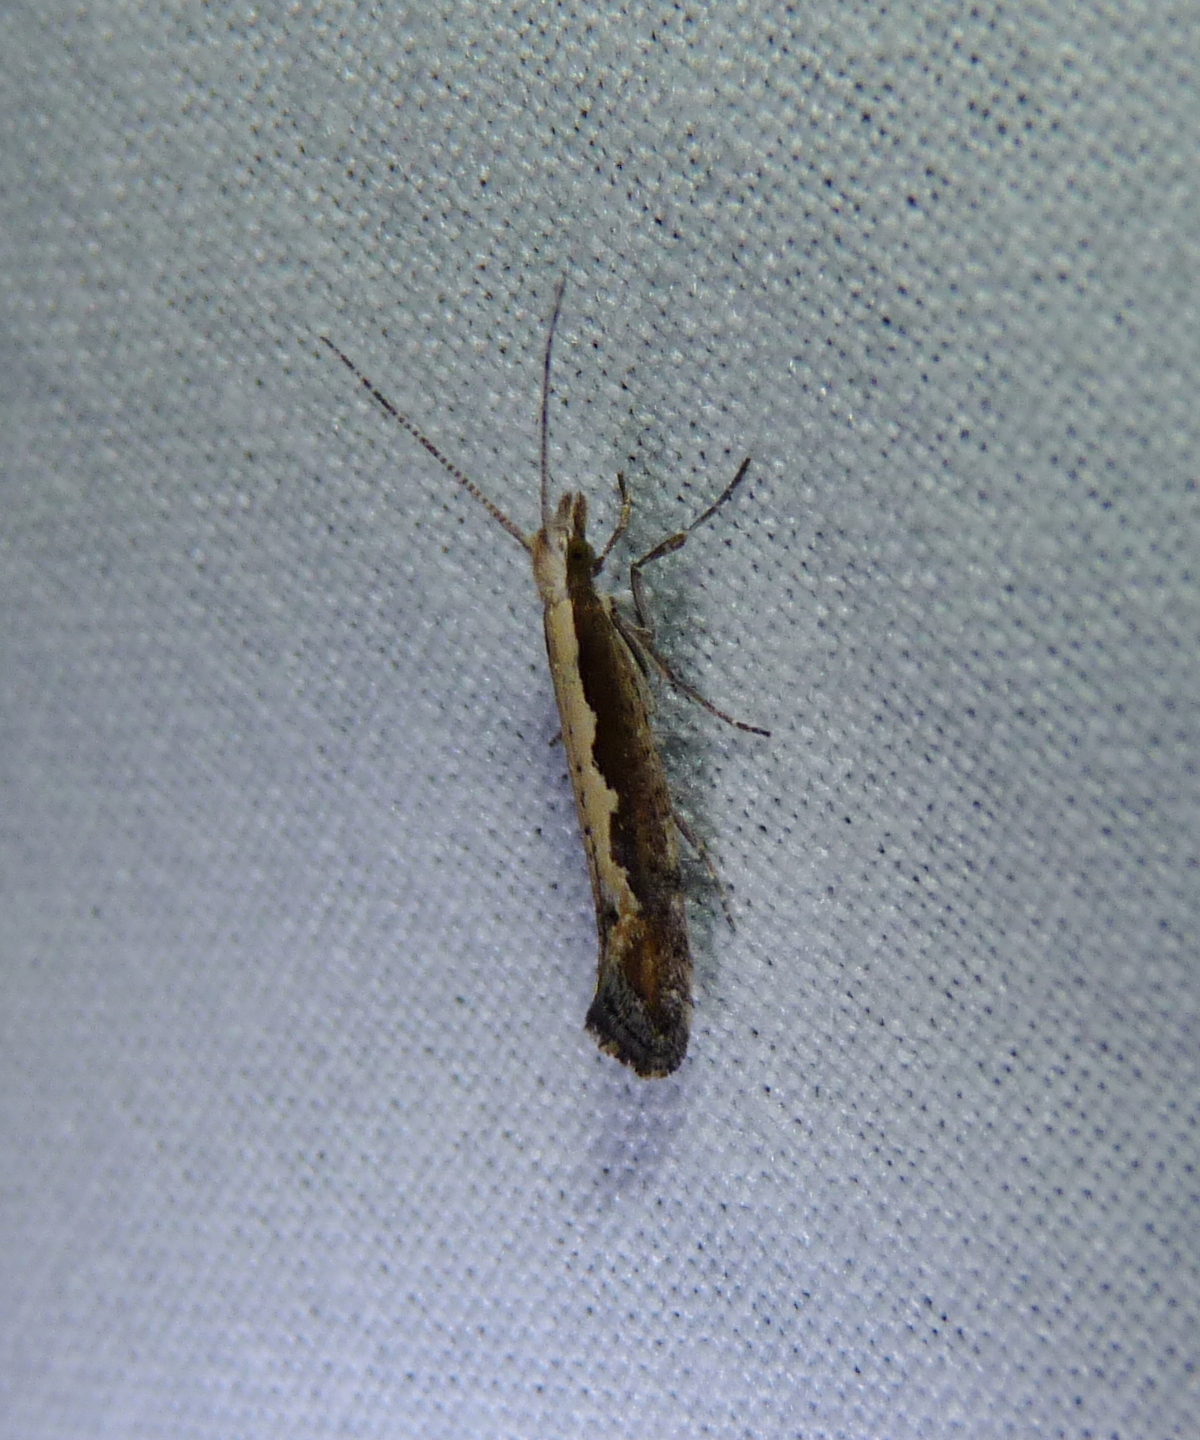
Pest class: diamondback_moth